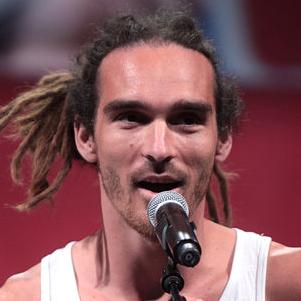
Age: 30